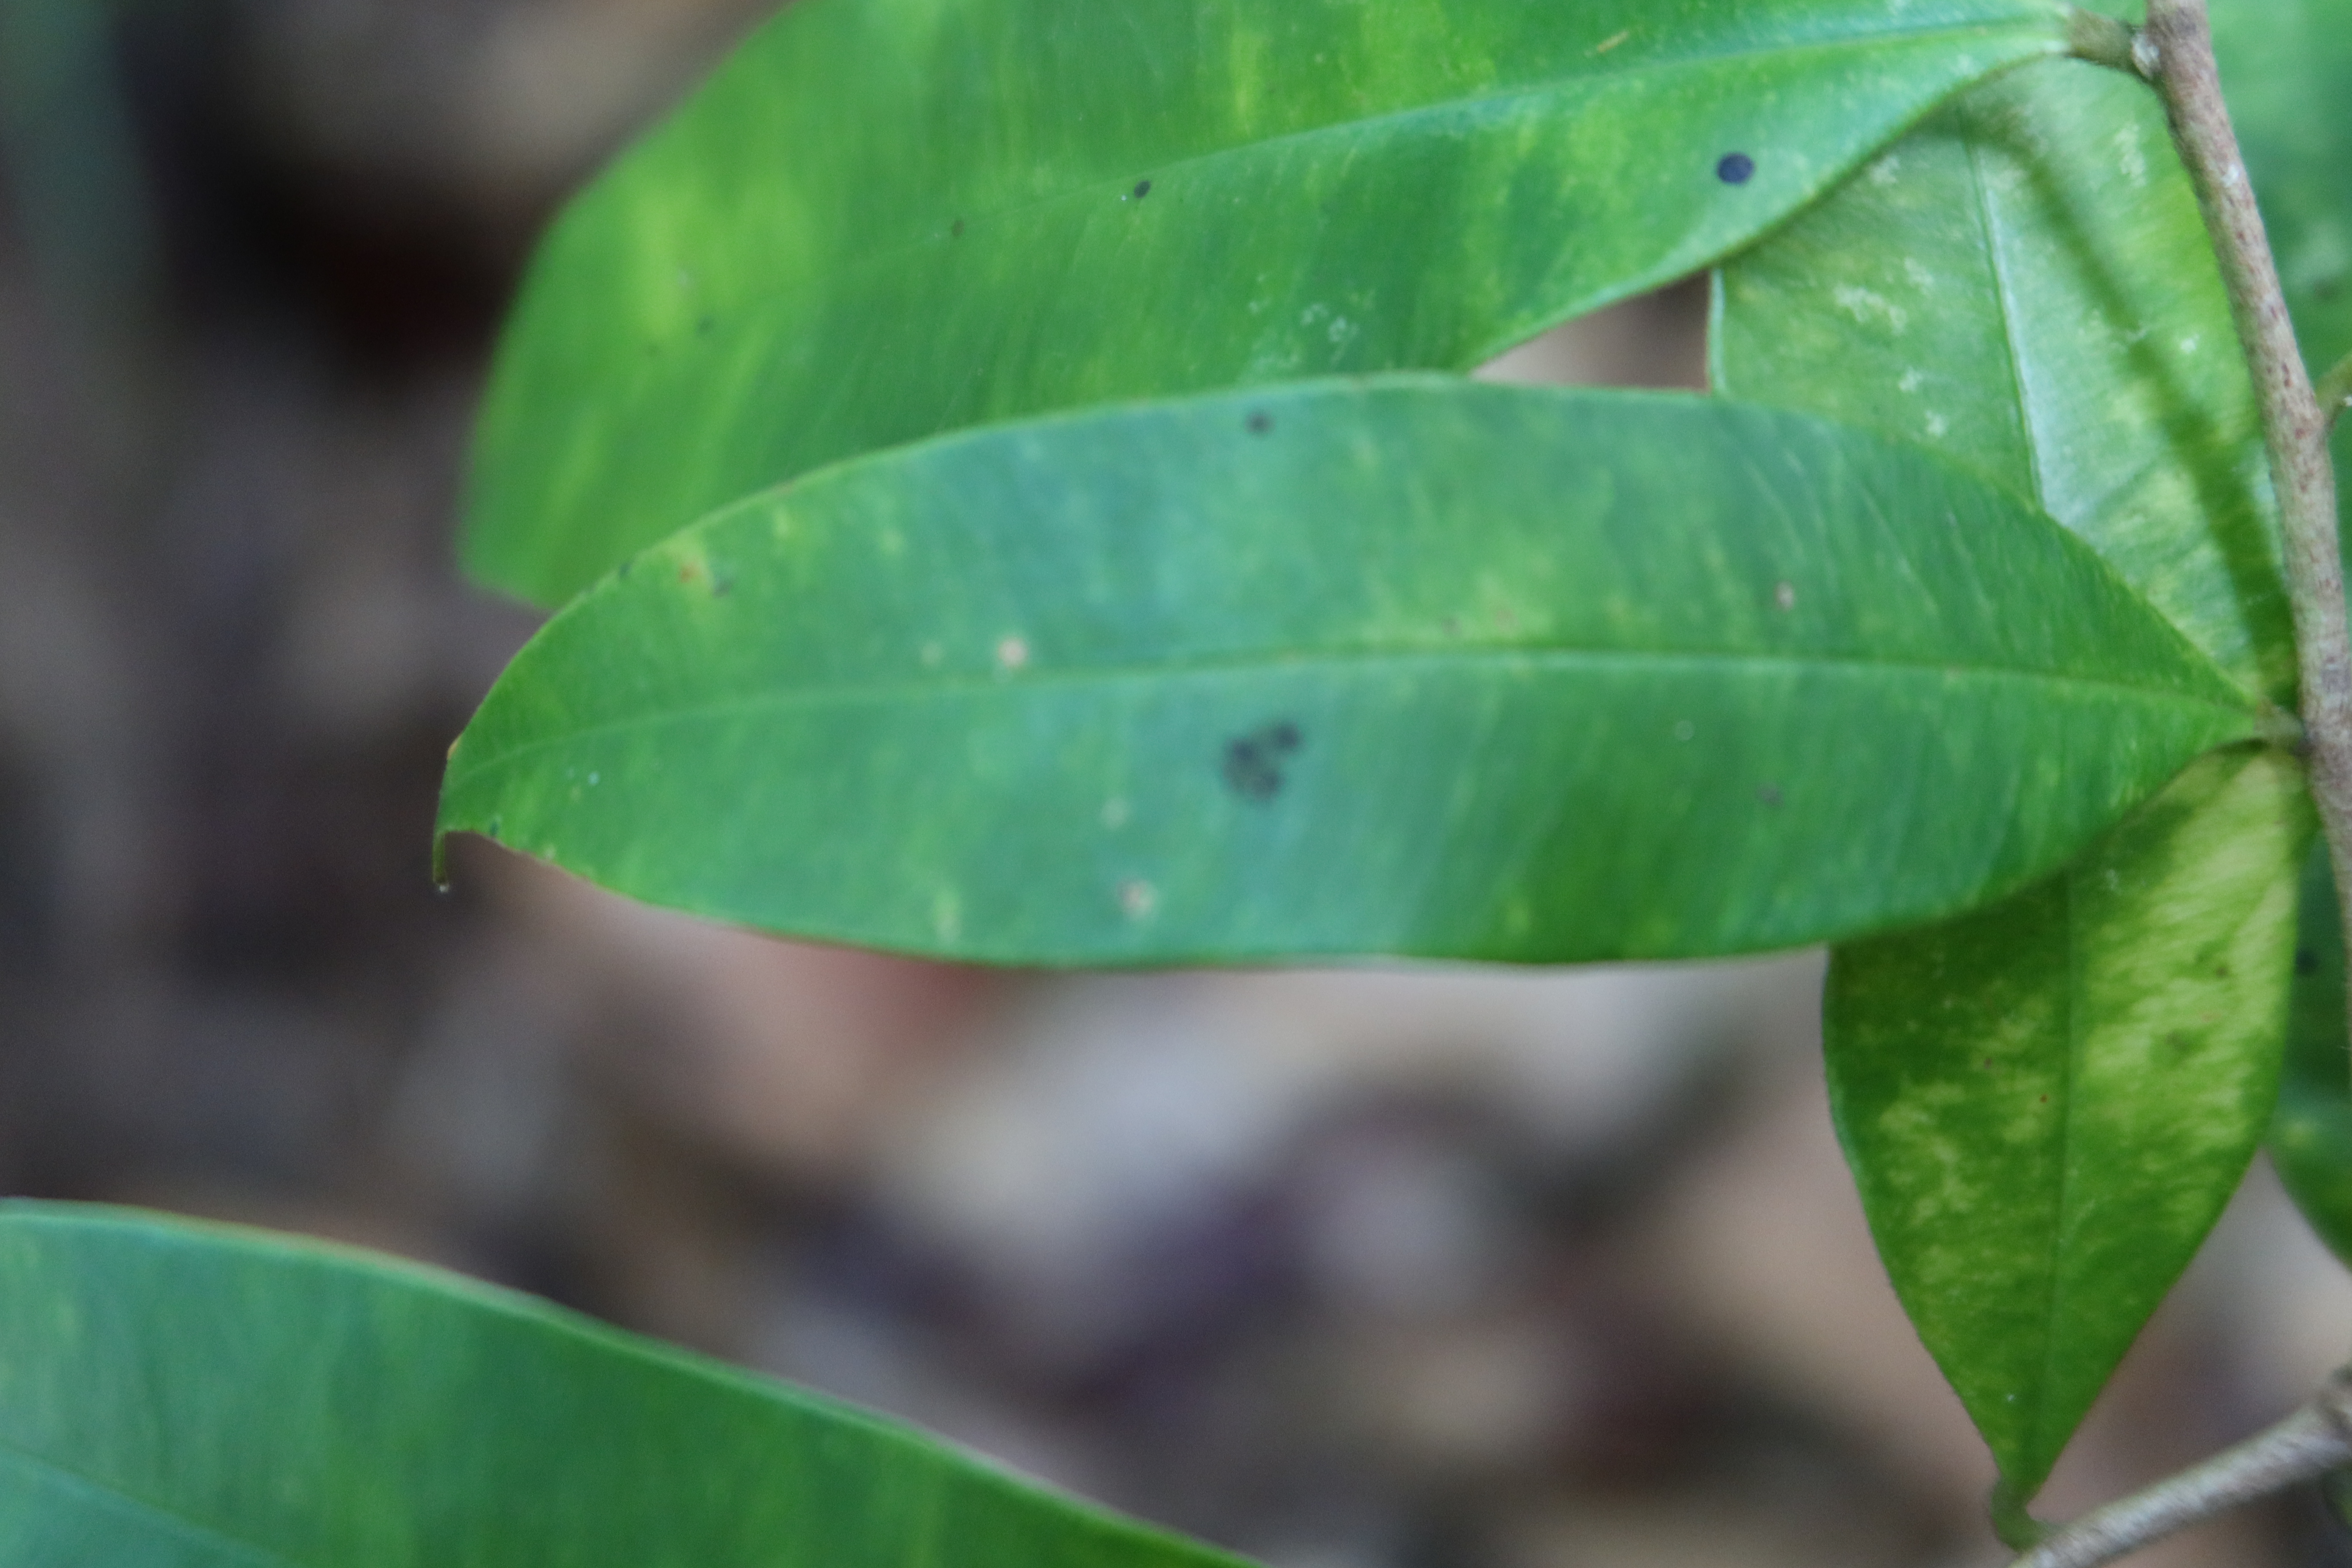
Label: Black spots